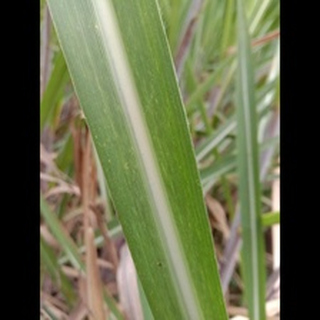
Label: sugarcane_mosaic